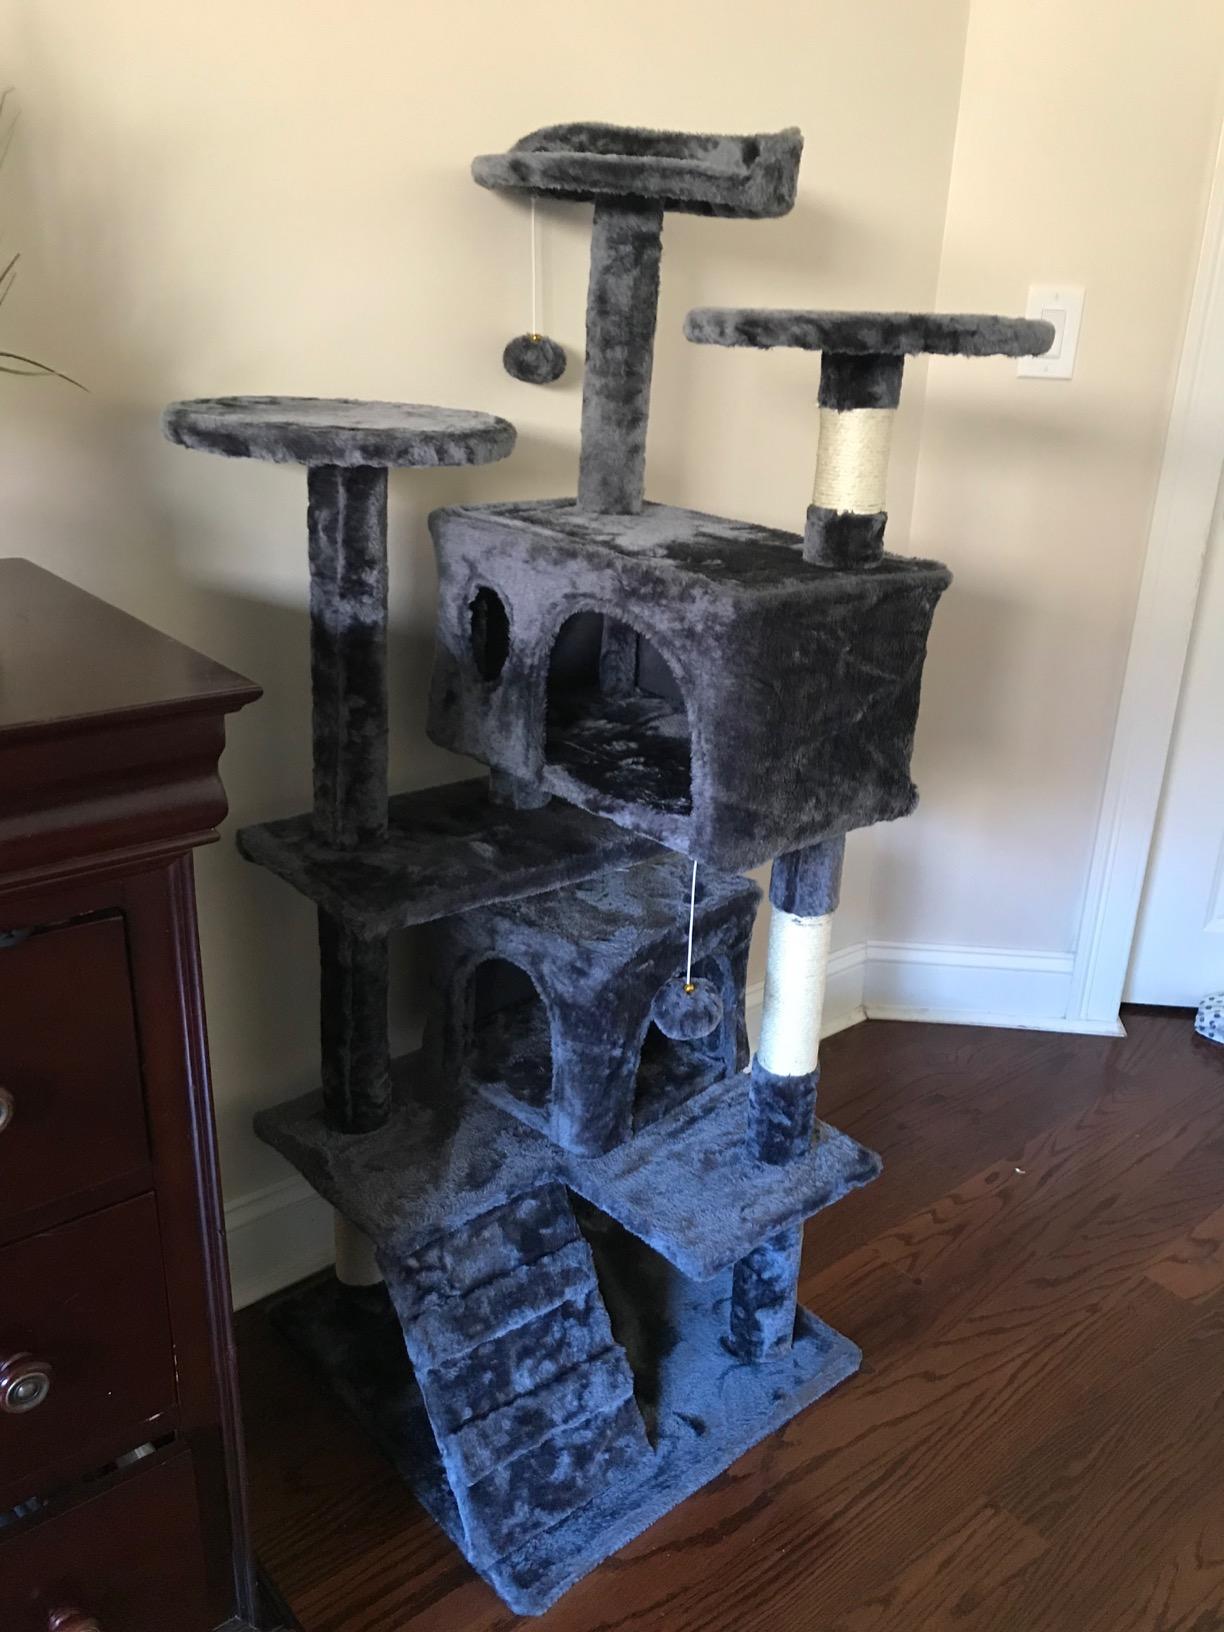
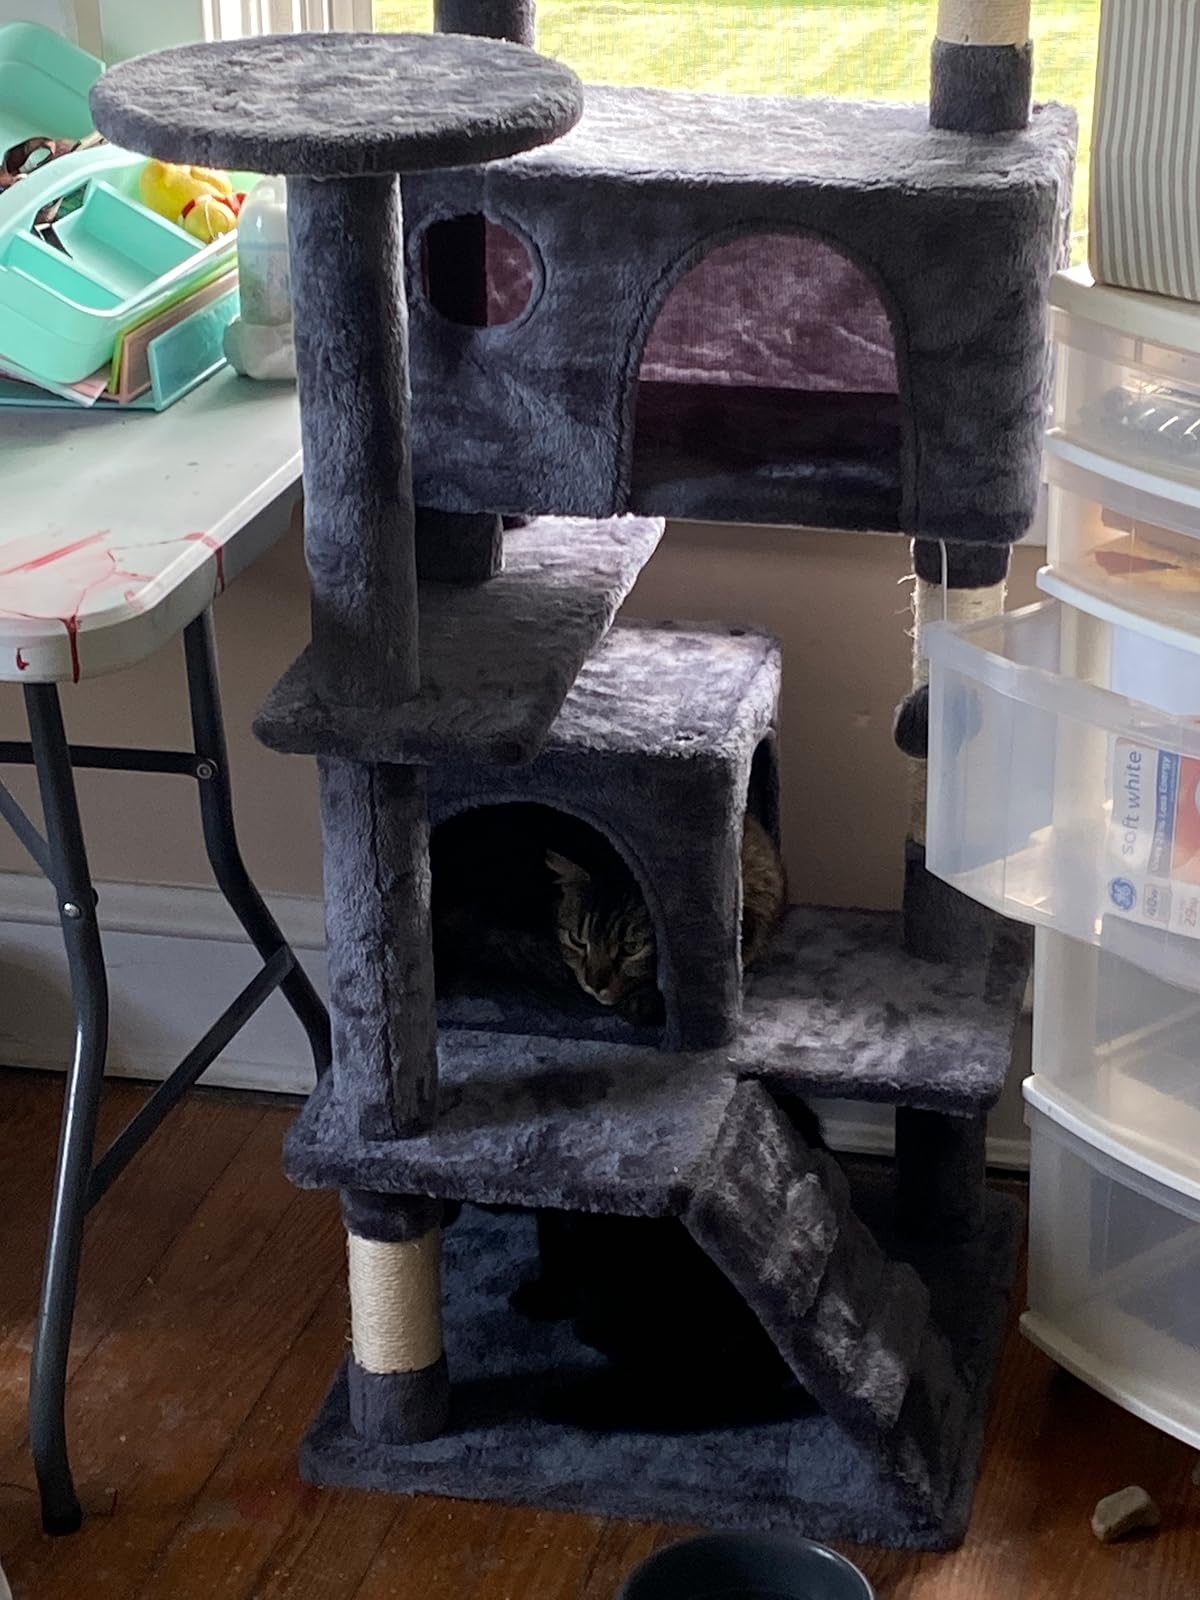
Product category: items_cat tree
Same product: yes